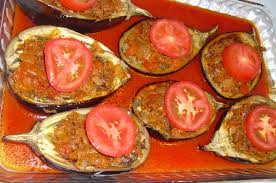
Yemek: karniyarik